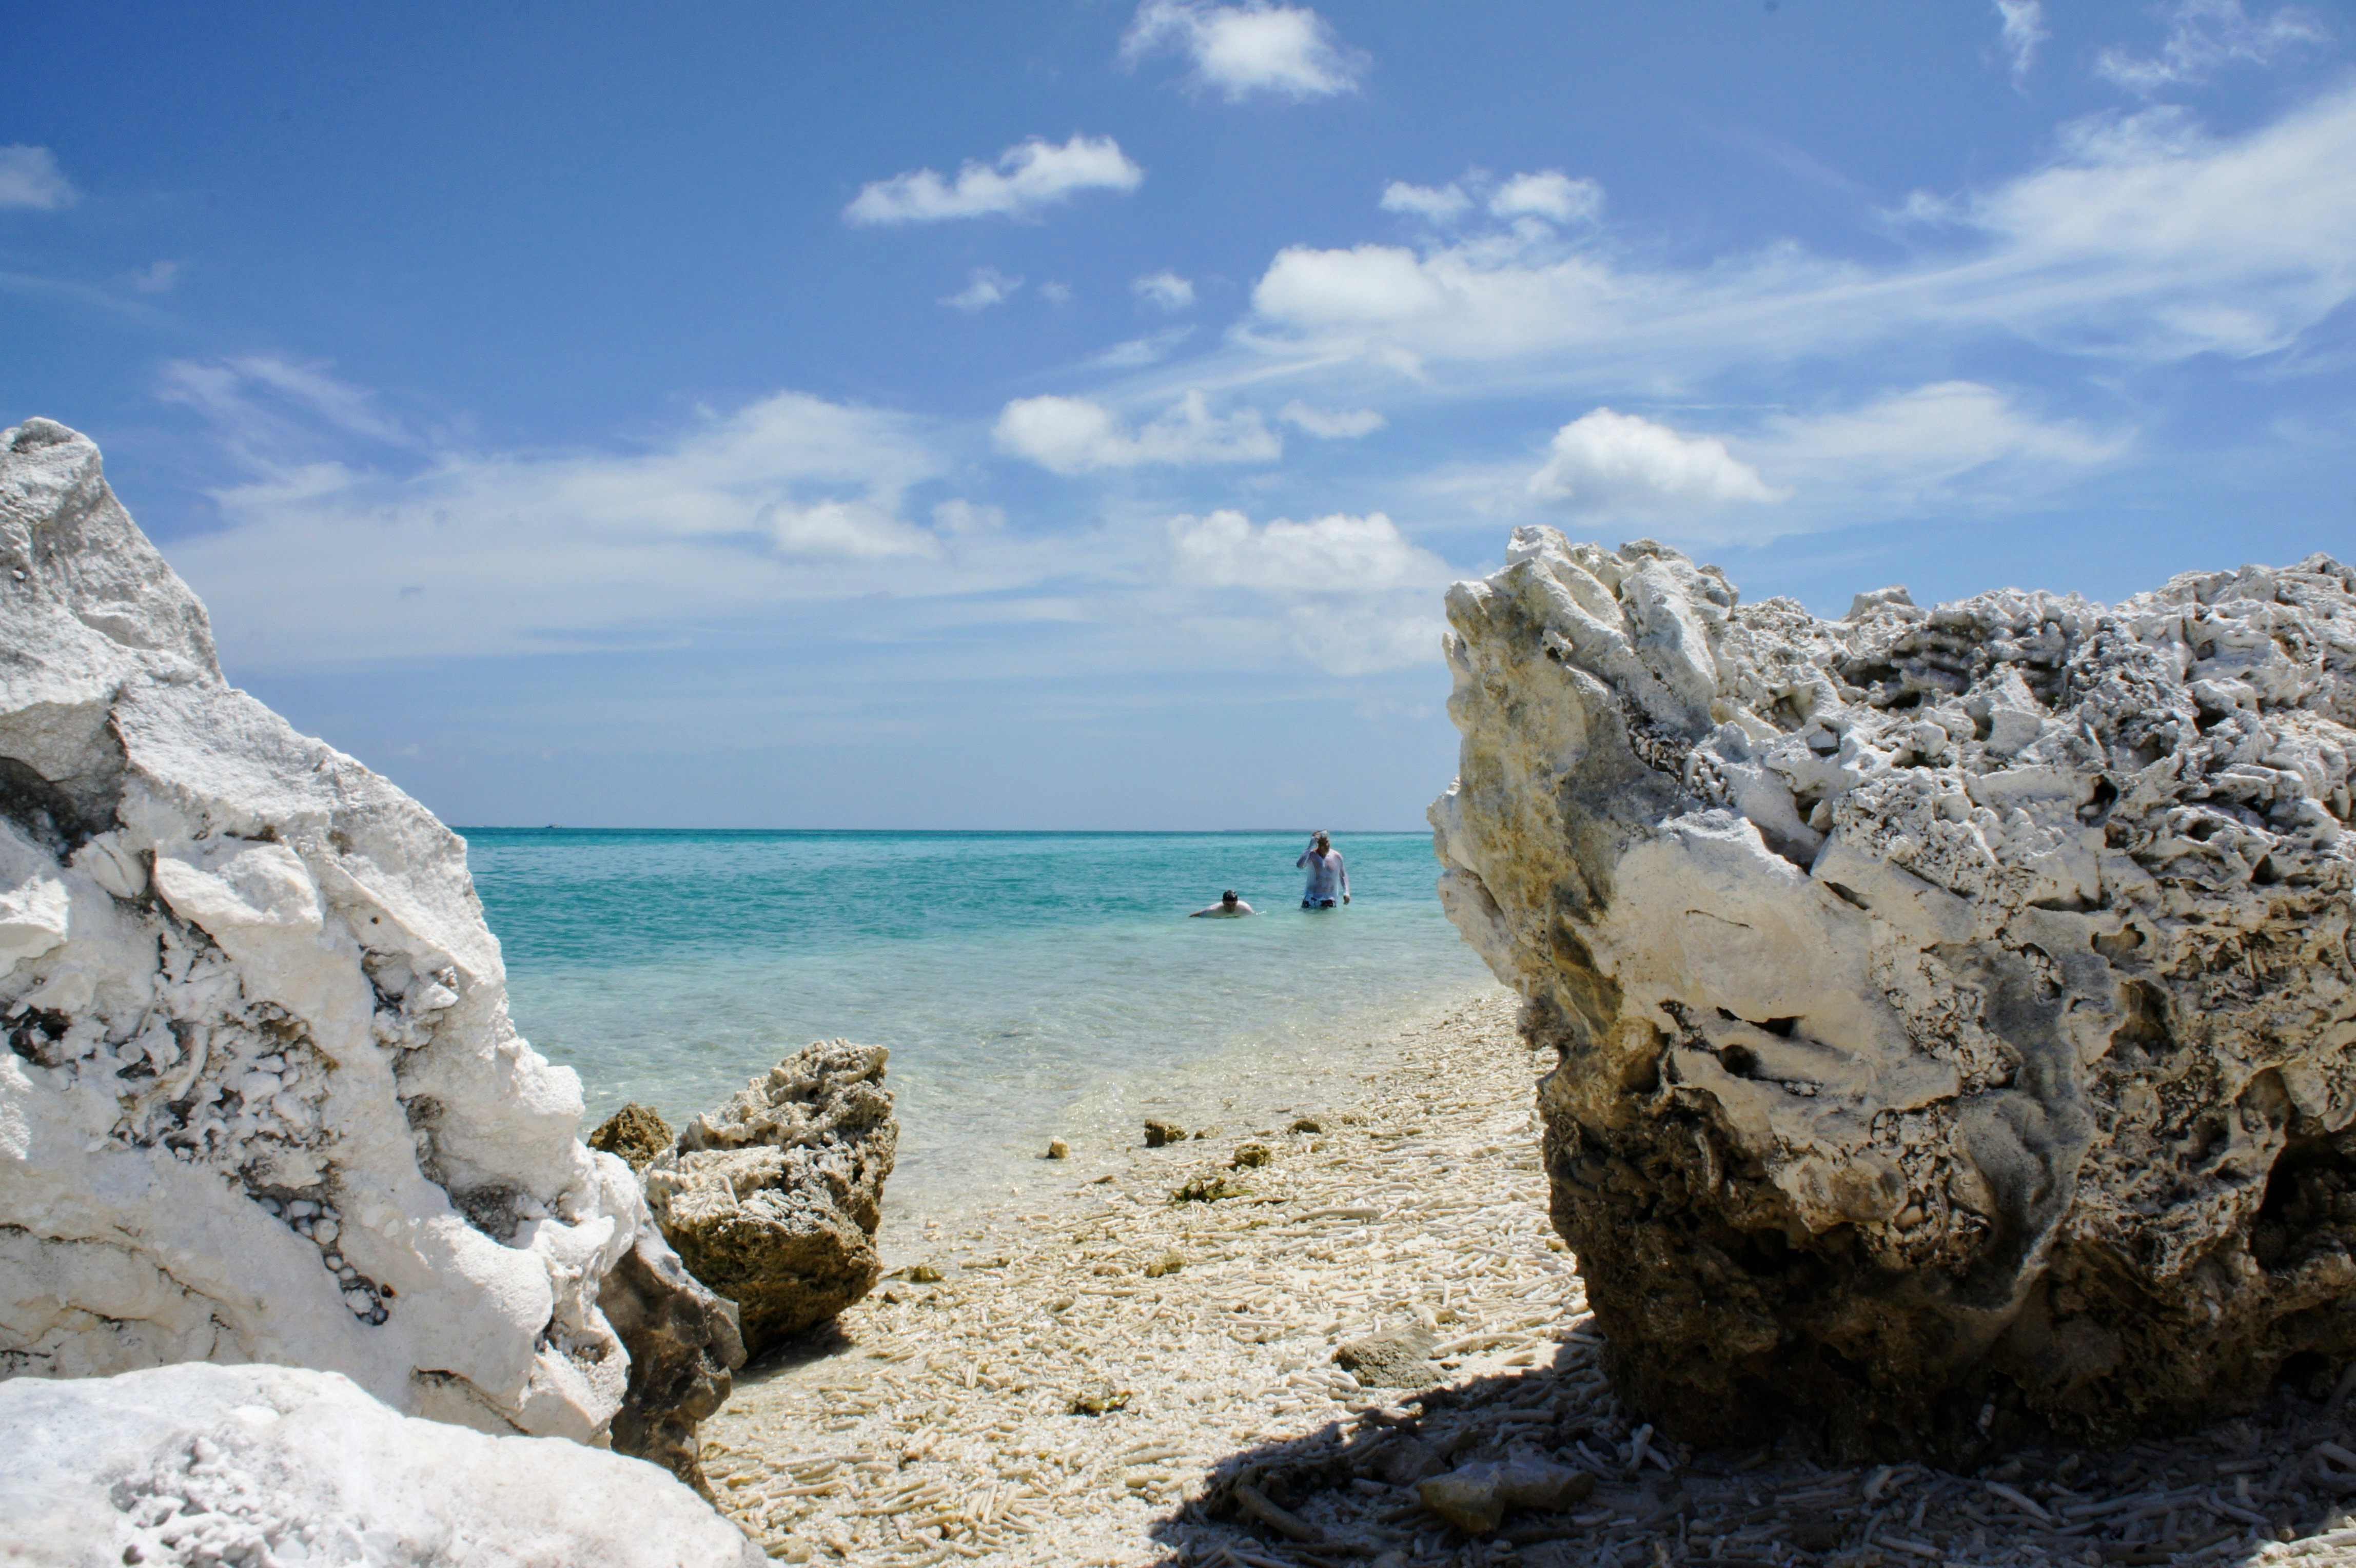
beach, landscape, sea, coast, water, sand, rock, ocean, sky, shore, wave, vacation, formation, cliff, cove, holiday, bay, island, blue, terrain, material, body of water, geology, resort, cape, maldives, landform, atoll